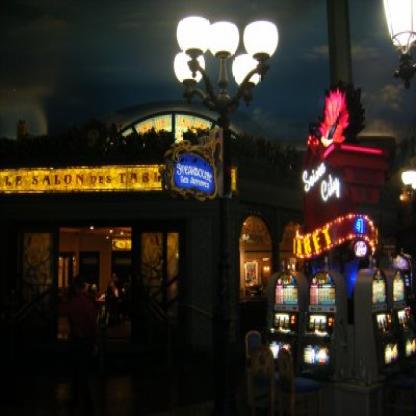
Scene: Indoor